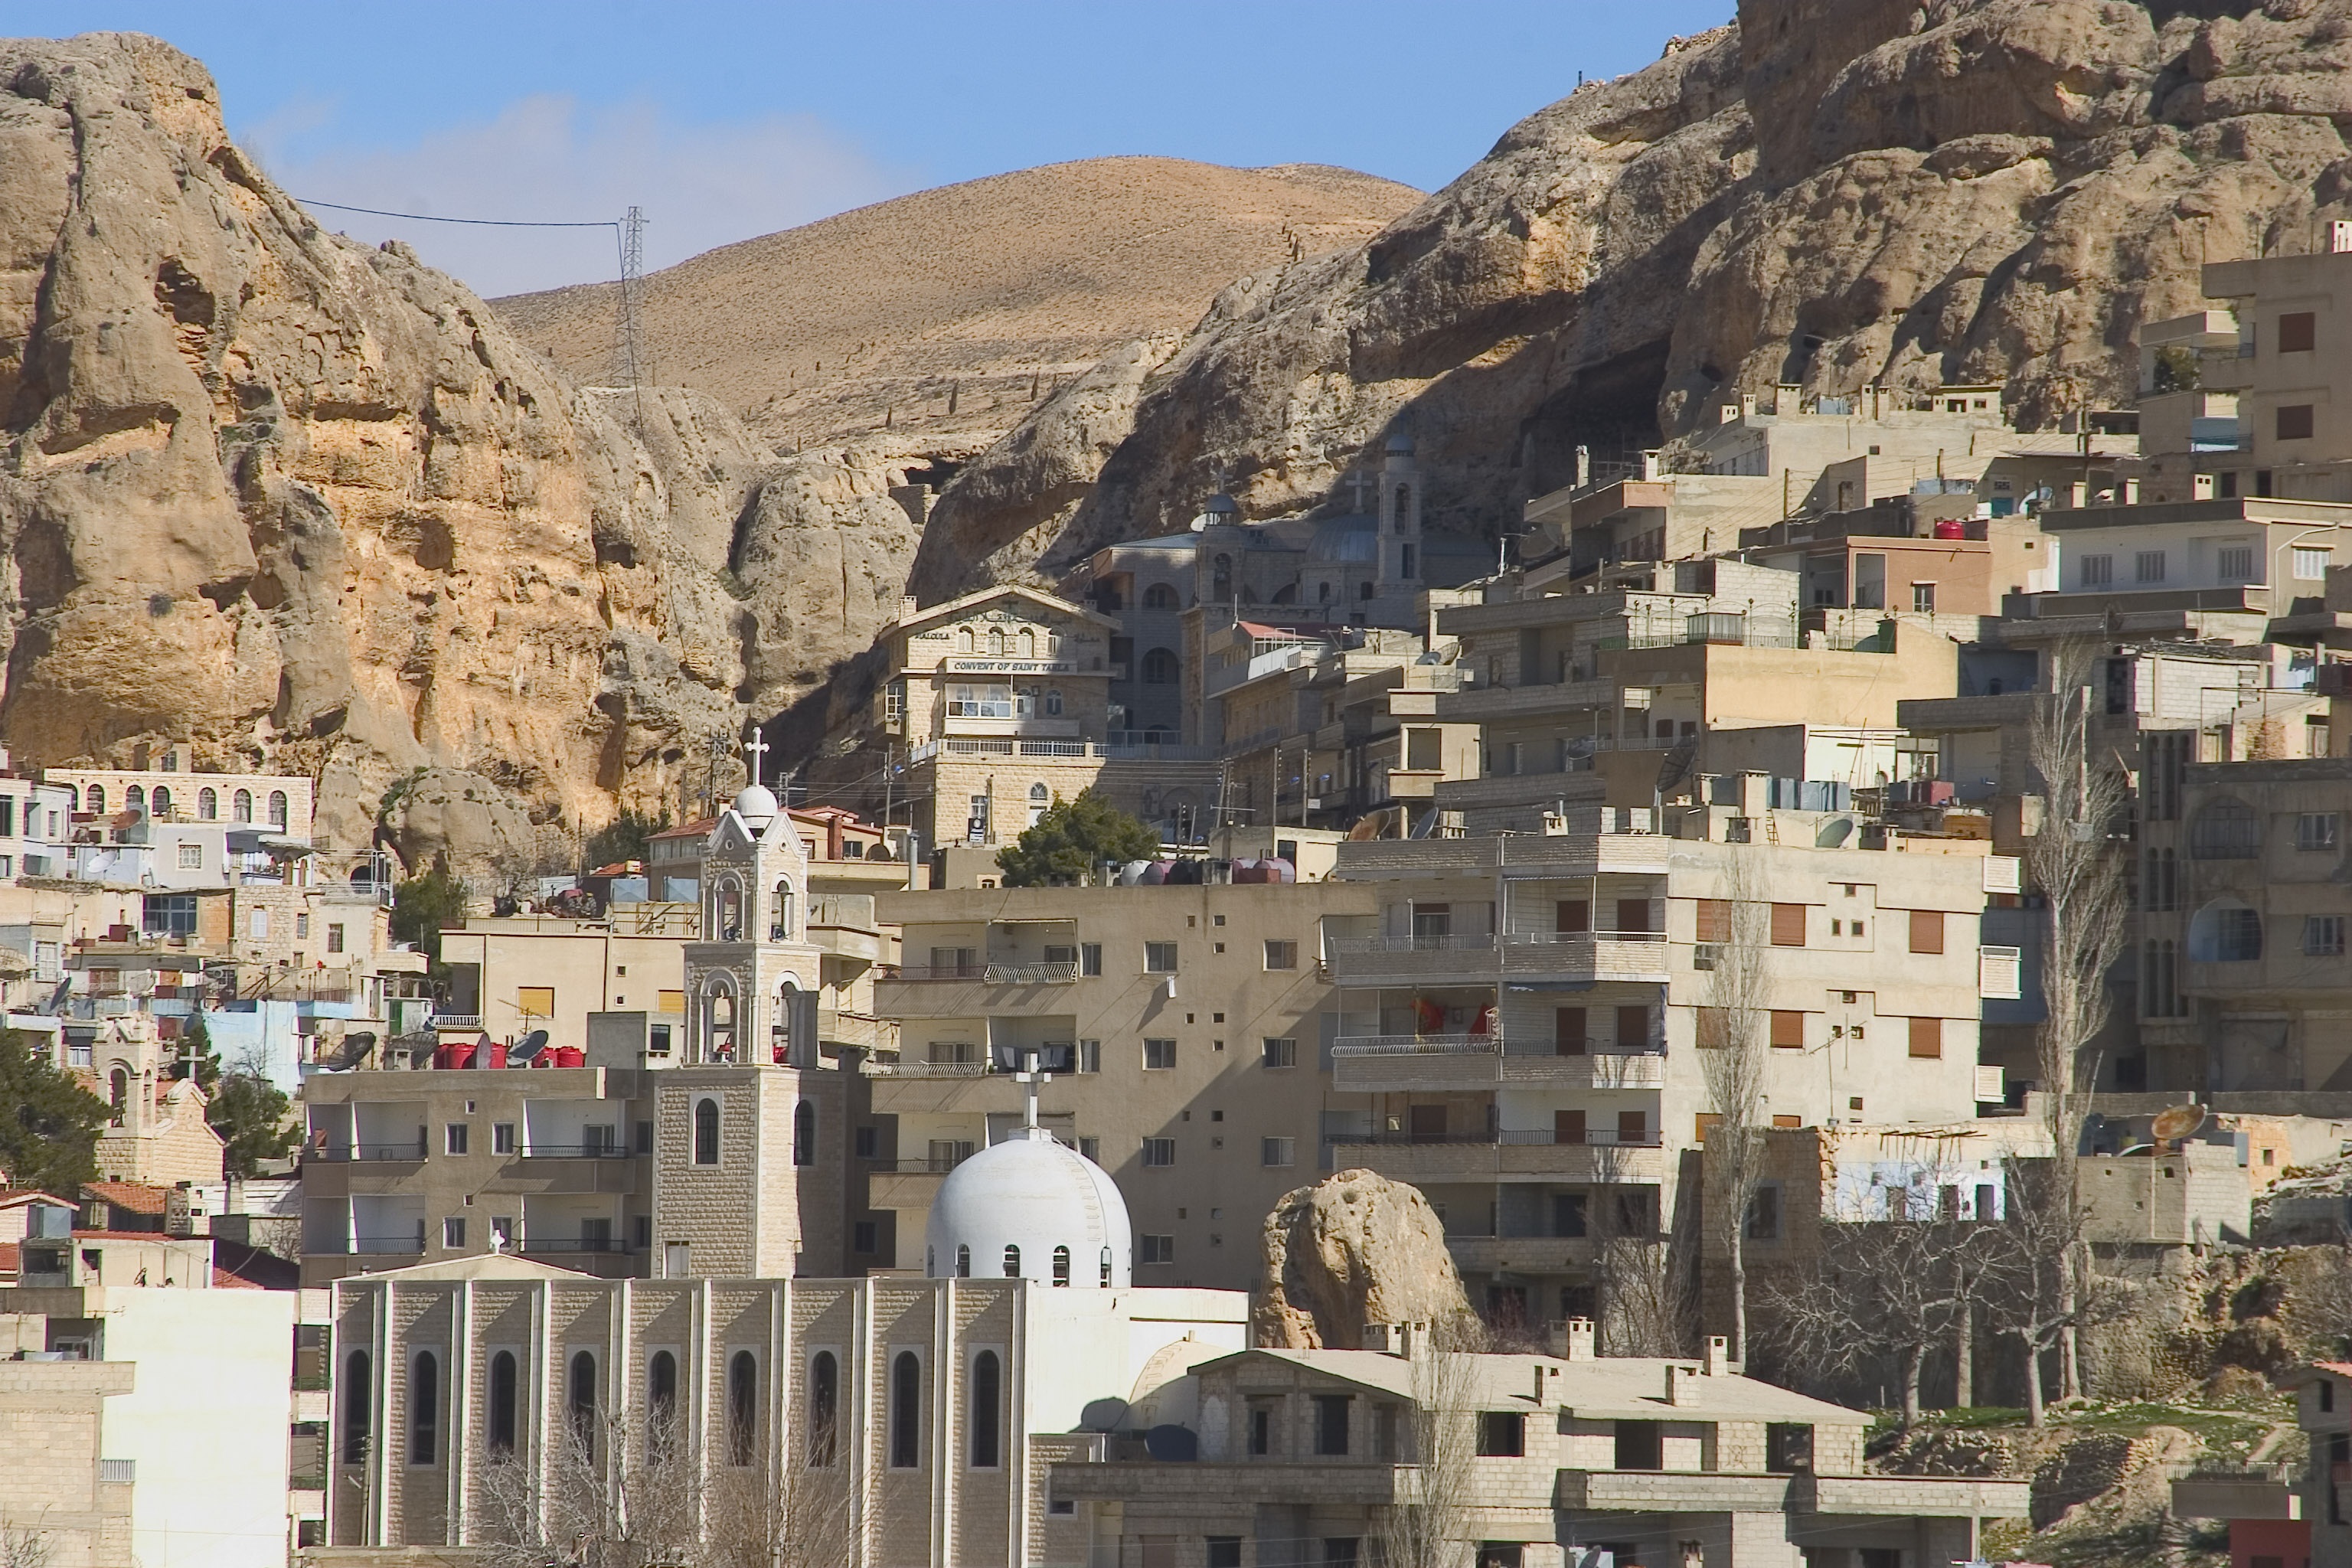
town, village, landmark, fortification, tourism, monastery, tours, aerial photography, unesco world heritage site, syria, historic site, ancient history, seidnaya, maalola, christlisches villages, human settlement